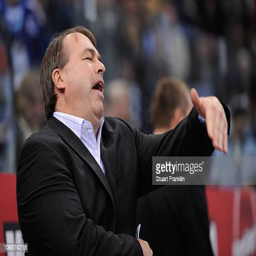
head coach of gestures during the match